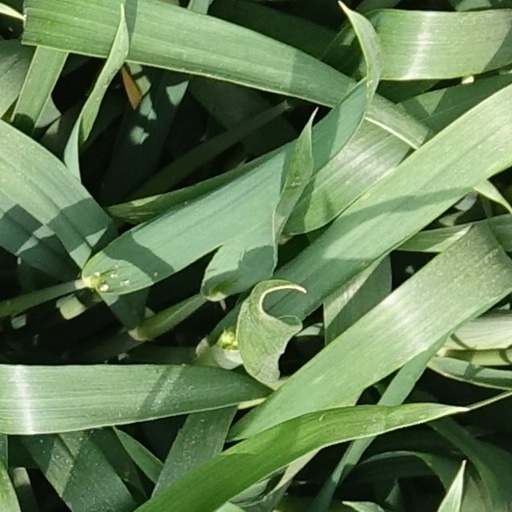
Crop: wheat